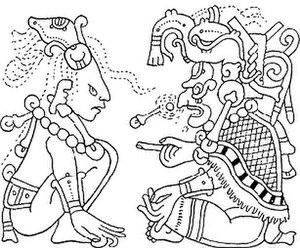
Itzamna était une importante divinité du panthéon Maya. Il était le fils d'Hunab, le créateur ; on le représentait sous les traits d'un aimable vieillard aux joues creuses, au nez busqué et proéminent.